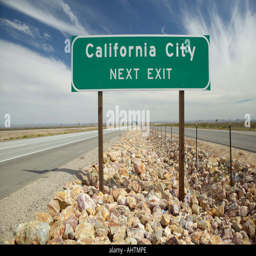
a road sign announcing arrival